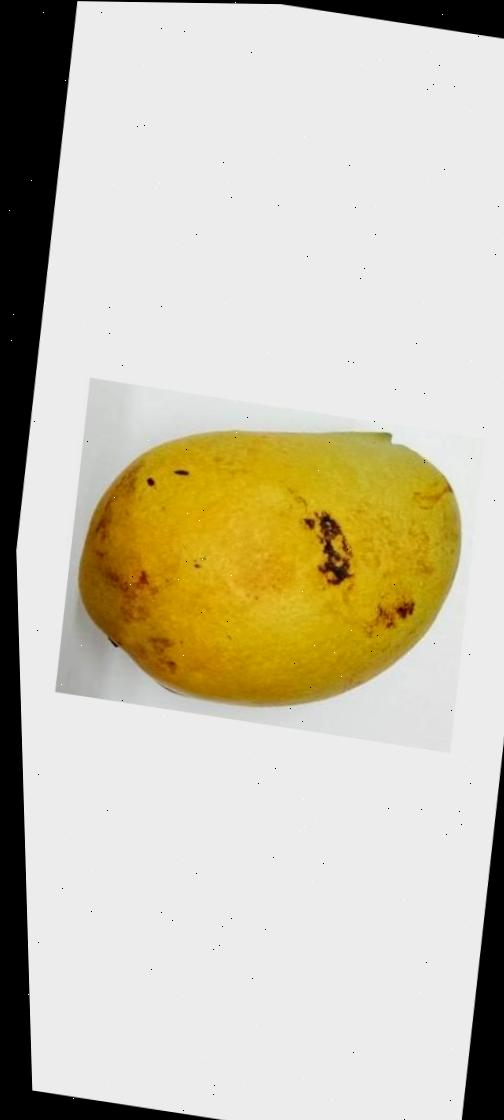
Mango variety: Bari-11